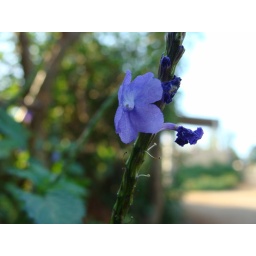
Some kind of flower growing wild near my house